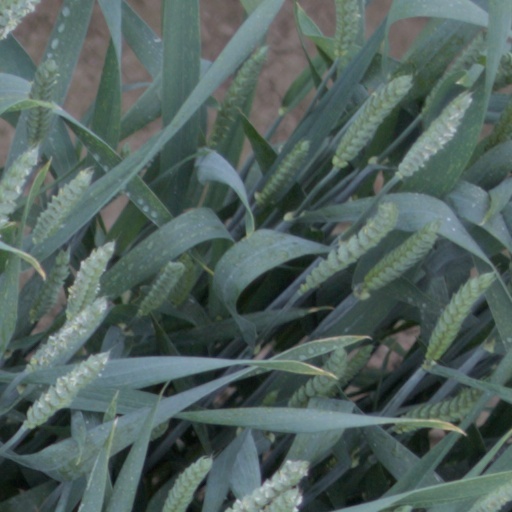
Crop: wheat